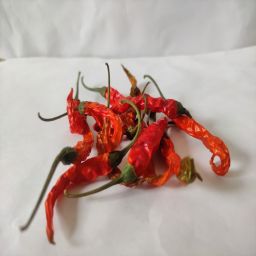
Crop: Chile Pepper
Quality: Dried